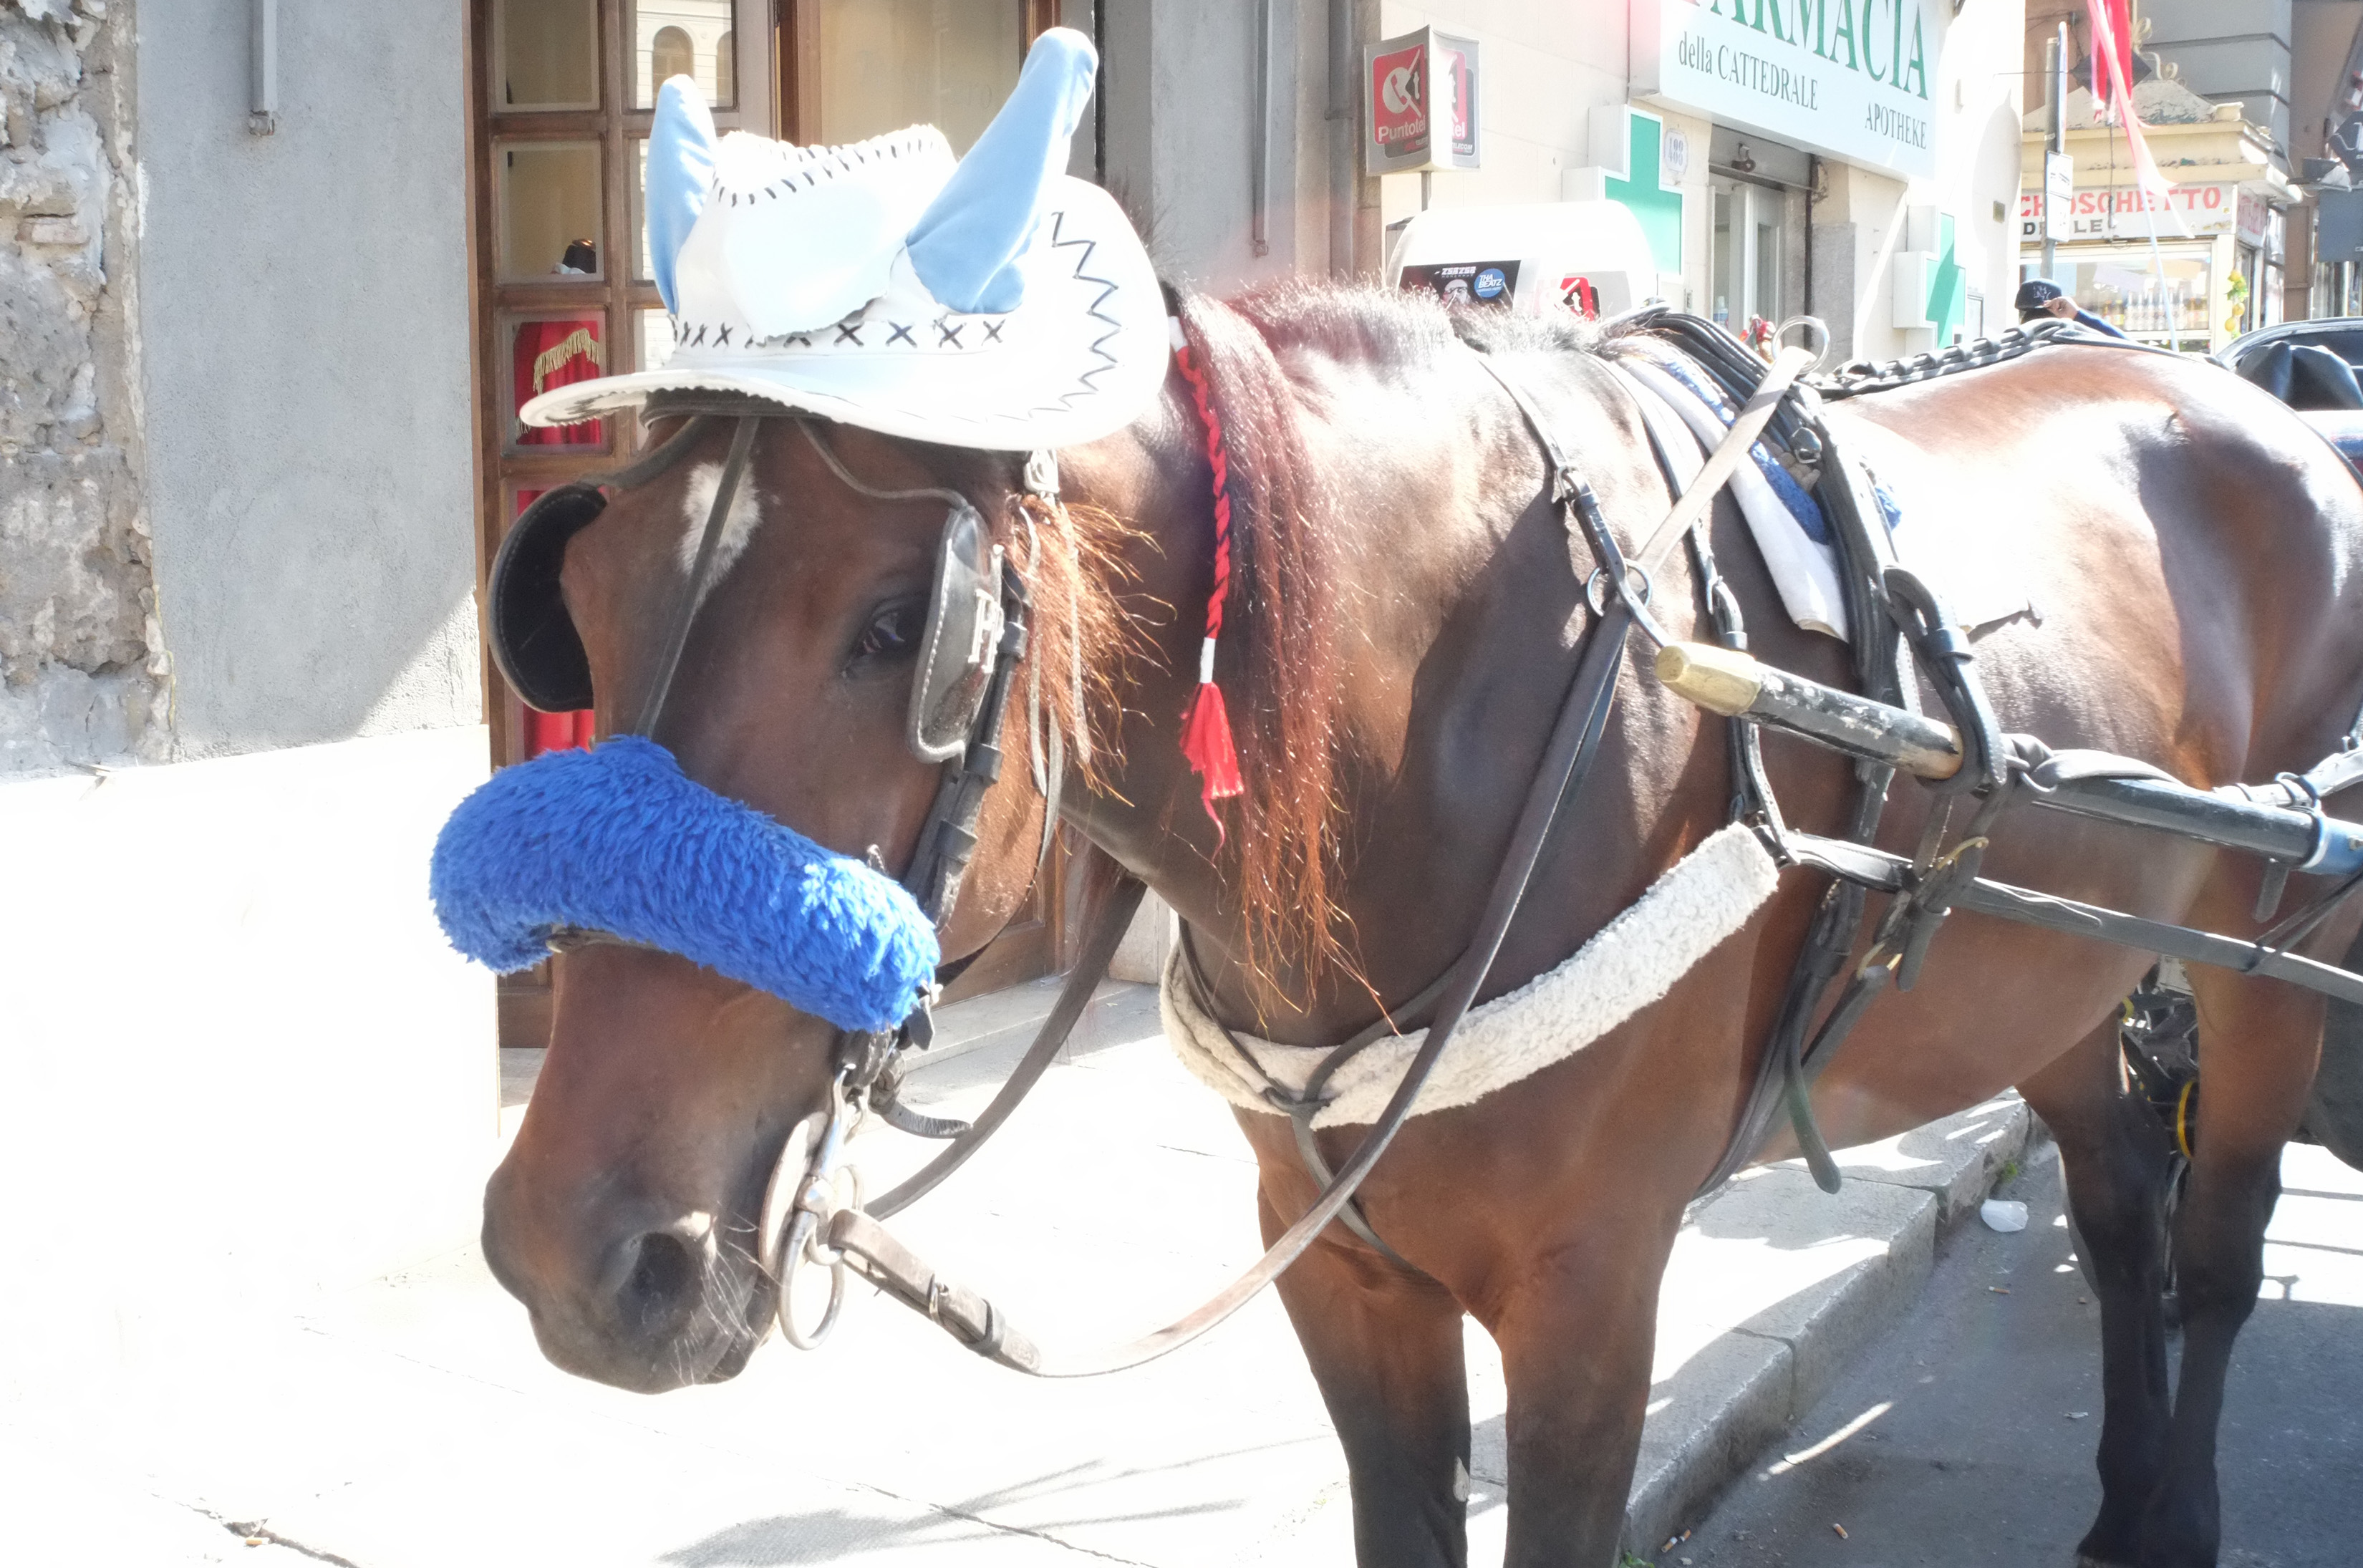
vehicle, horse, rein, italy, bridle, mare, carriage, fuji, sicily, palermo, fujix, fujixe1, e1, pack animal, horse like mammal, horse harness, horse tack